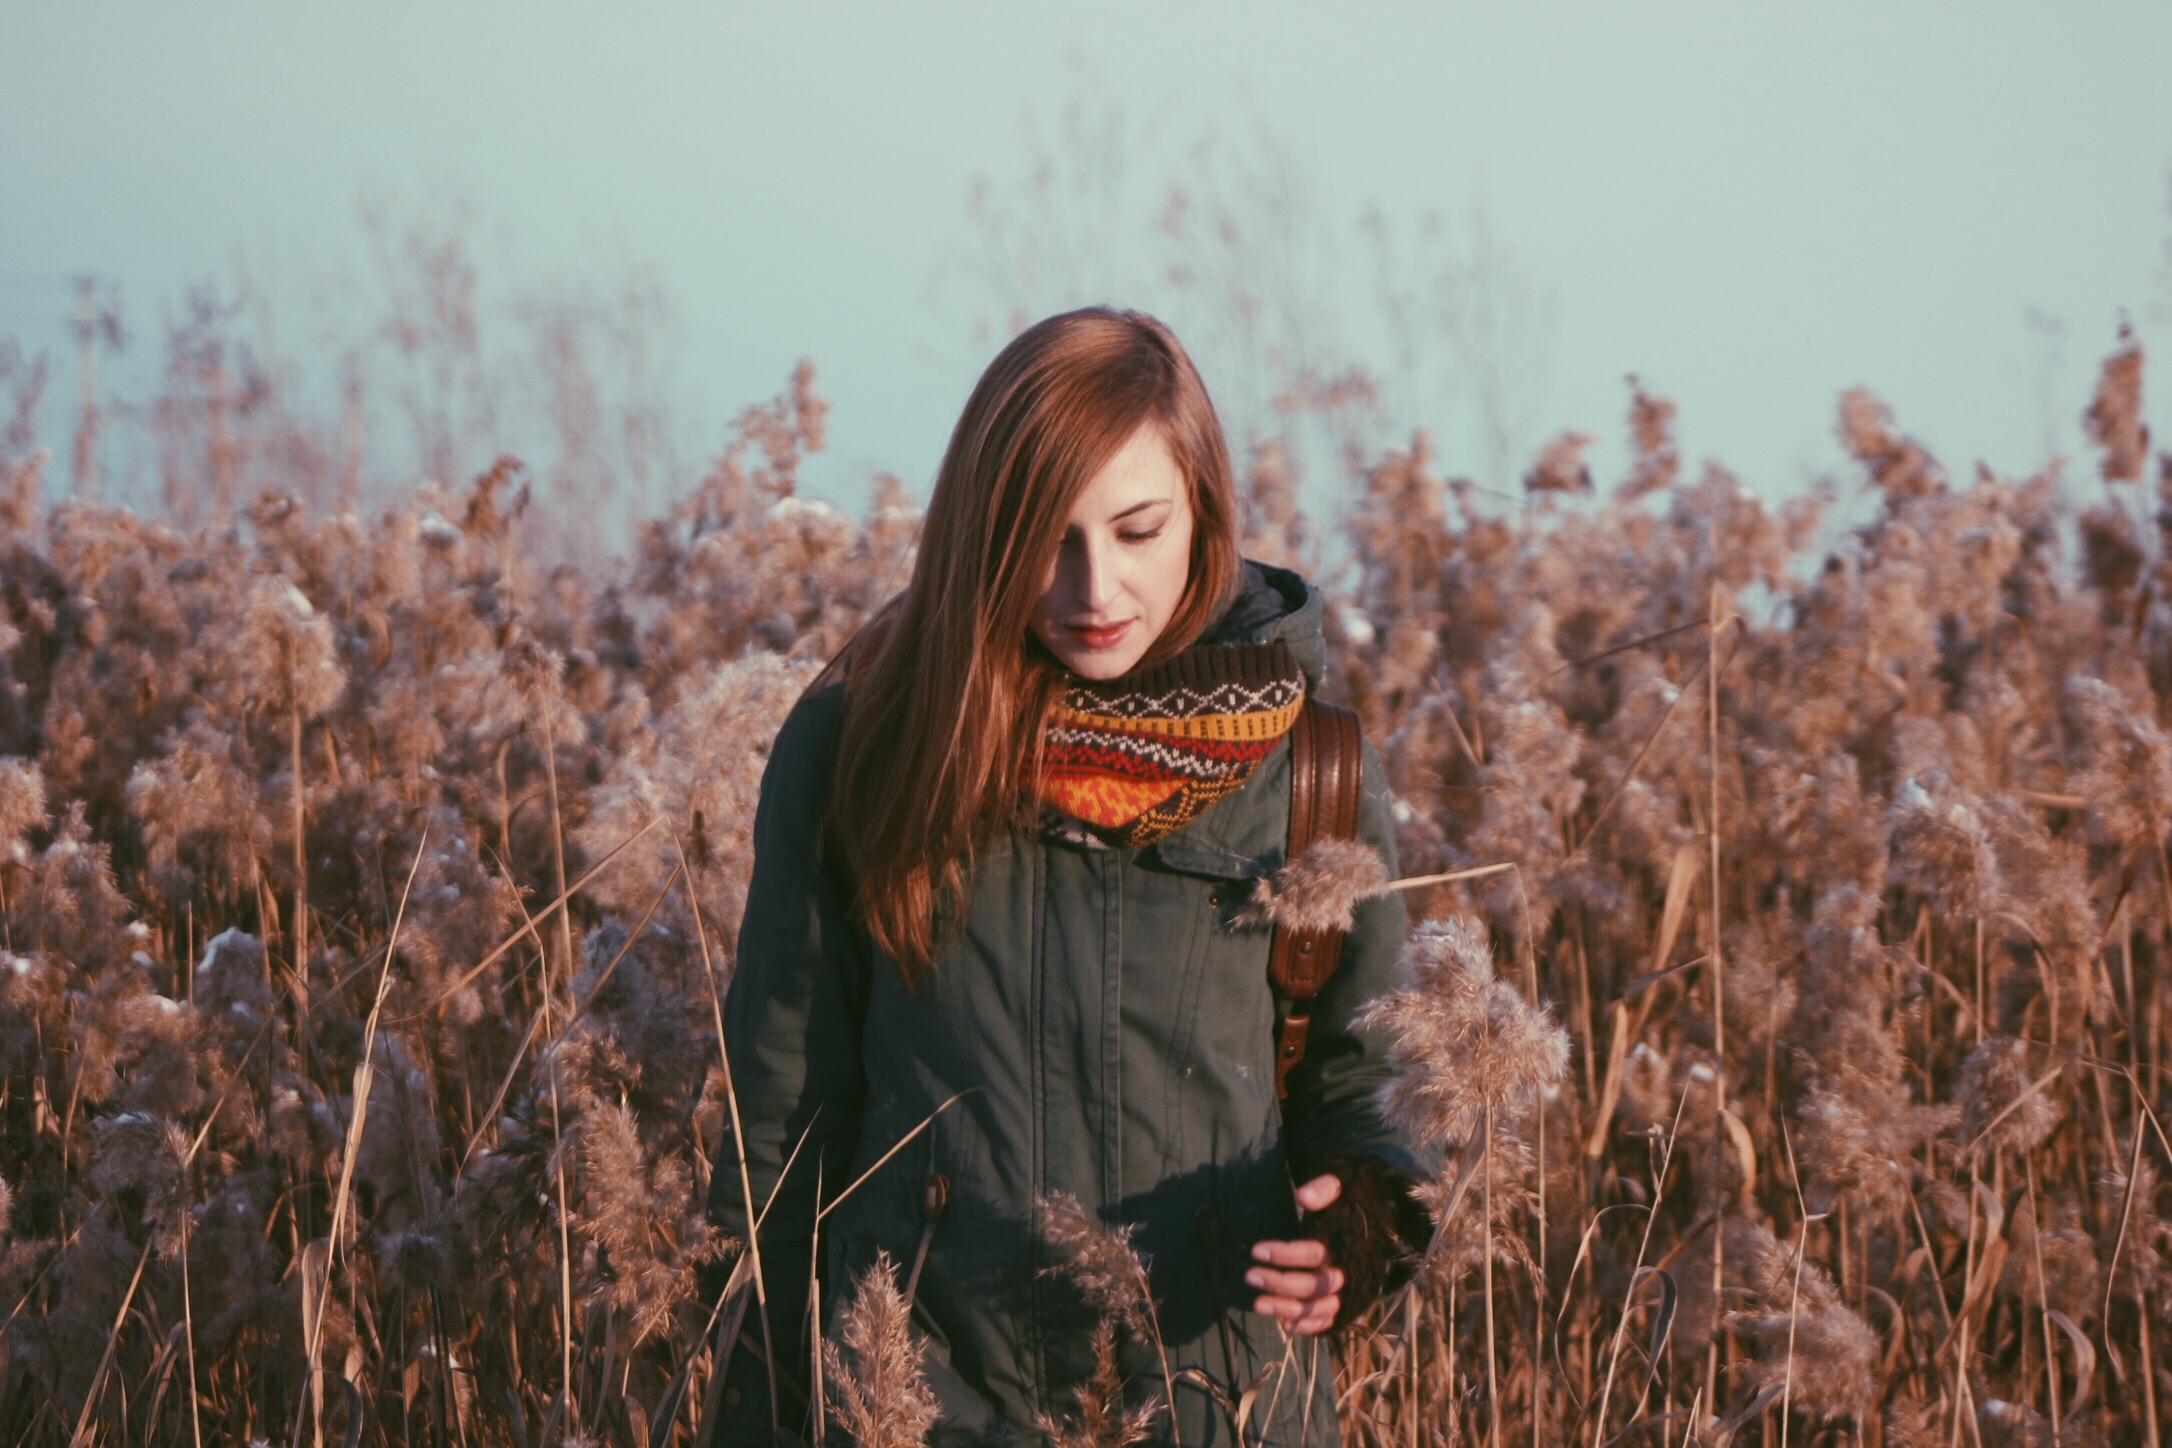
person, cold, winter, people, girl, woman, hair, field, flower, female, spring, autumn, fashion, agriculture, jacket, season, scarf, outdoors, beautiful, pretty, grass family